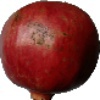
Label: pomegranate